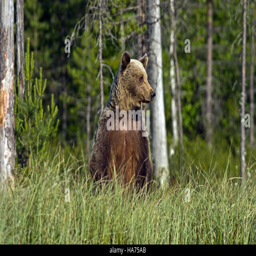
a wild bear standing up in the forest